Brighton and Hove

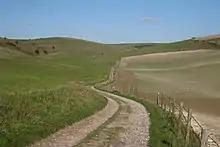
Track at The Bostle

The Chattri is a place of memorial and a destination for walks. It can be accessed from the Sussex Border Path to its west or by scrambling through the thickets of Deep Bottom. It is a solemn place where the bodies of First World War Indian Sikh and Hindu soldiers who died from wounds whilst being nursed at the Brighton Pavilion "passed through the fire", for this was their "ghat", or place of cremation. Its white Sicilian marble dome is in good condition, but the surrounding memorial garden is often unkept.